California Indian Reservations and Cessions

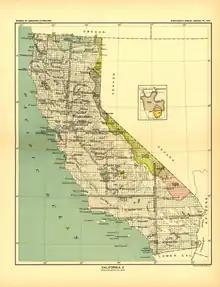
1896 California Map 2 of Indian(First Nations) Cessions and Reservations

The United States Bureau of American Ethnology produced annual reports to the Smithsonian Institution on various Native American (First Nation) subjects. In their 18th annual, two-volume report, they published a complete list of all U.S. takings (cessions), treaties and reservations prior to 1896. The report was compiled By Charles C. Royce, with a 122-page introduction by Cyrus Thomas documenting legal claims for the actions the United States had based its actions on, with a focus on U.S. Supreme Court's 1823 Discovery doctrine decision.